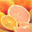
Label: orange